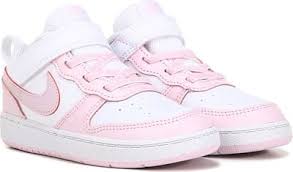
Label: Sneaker